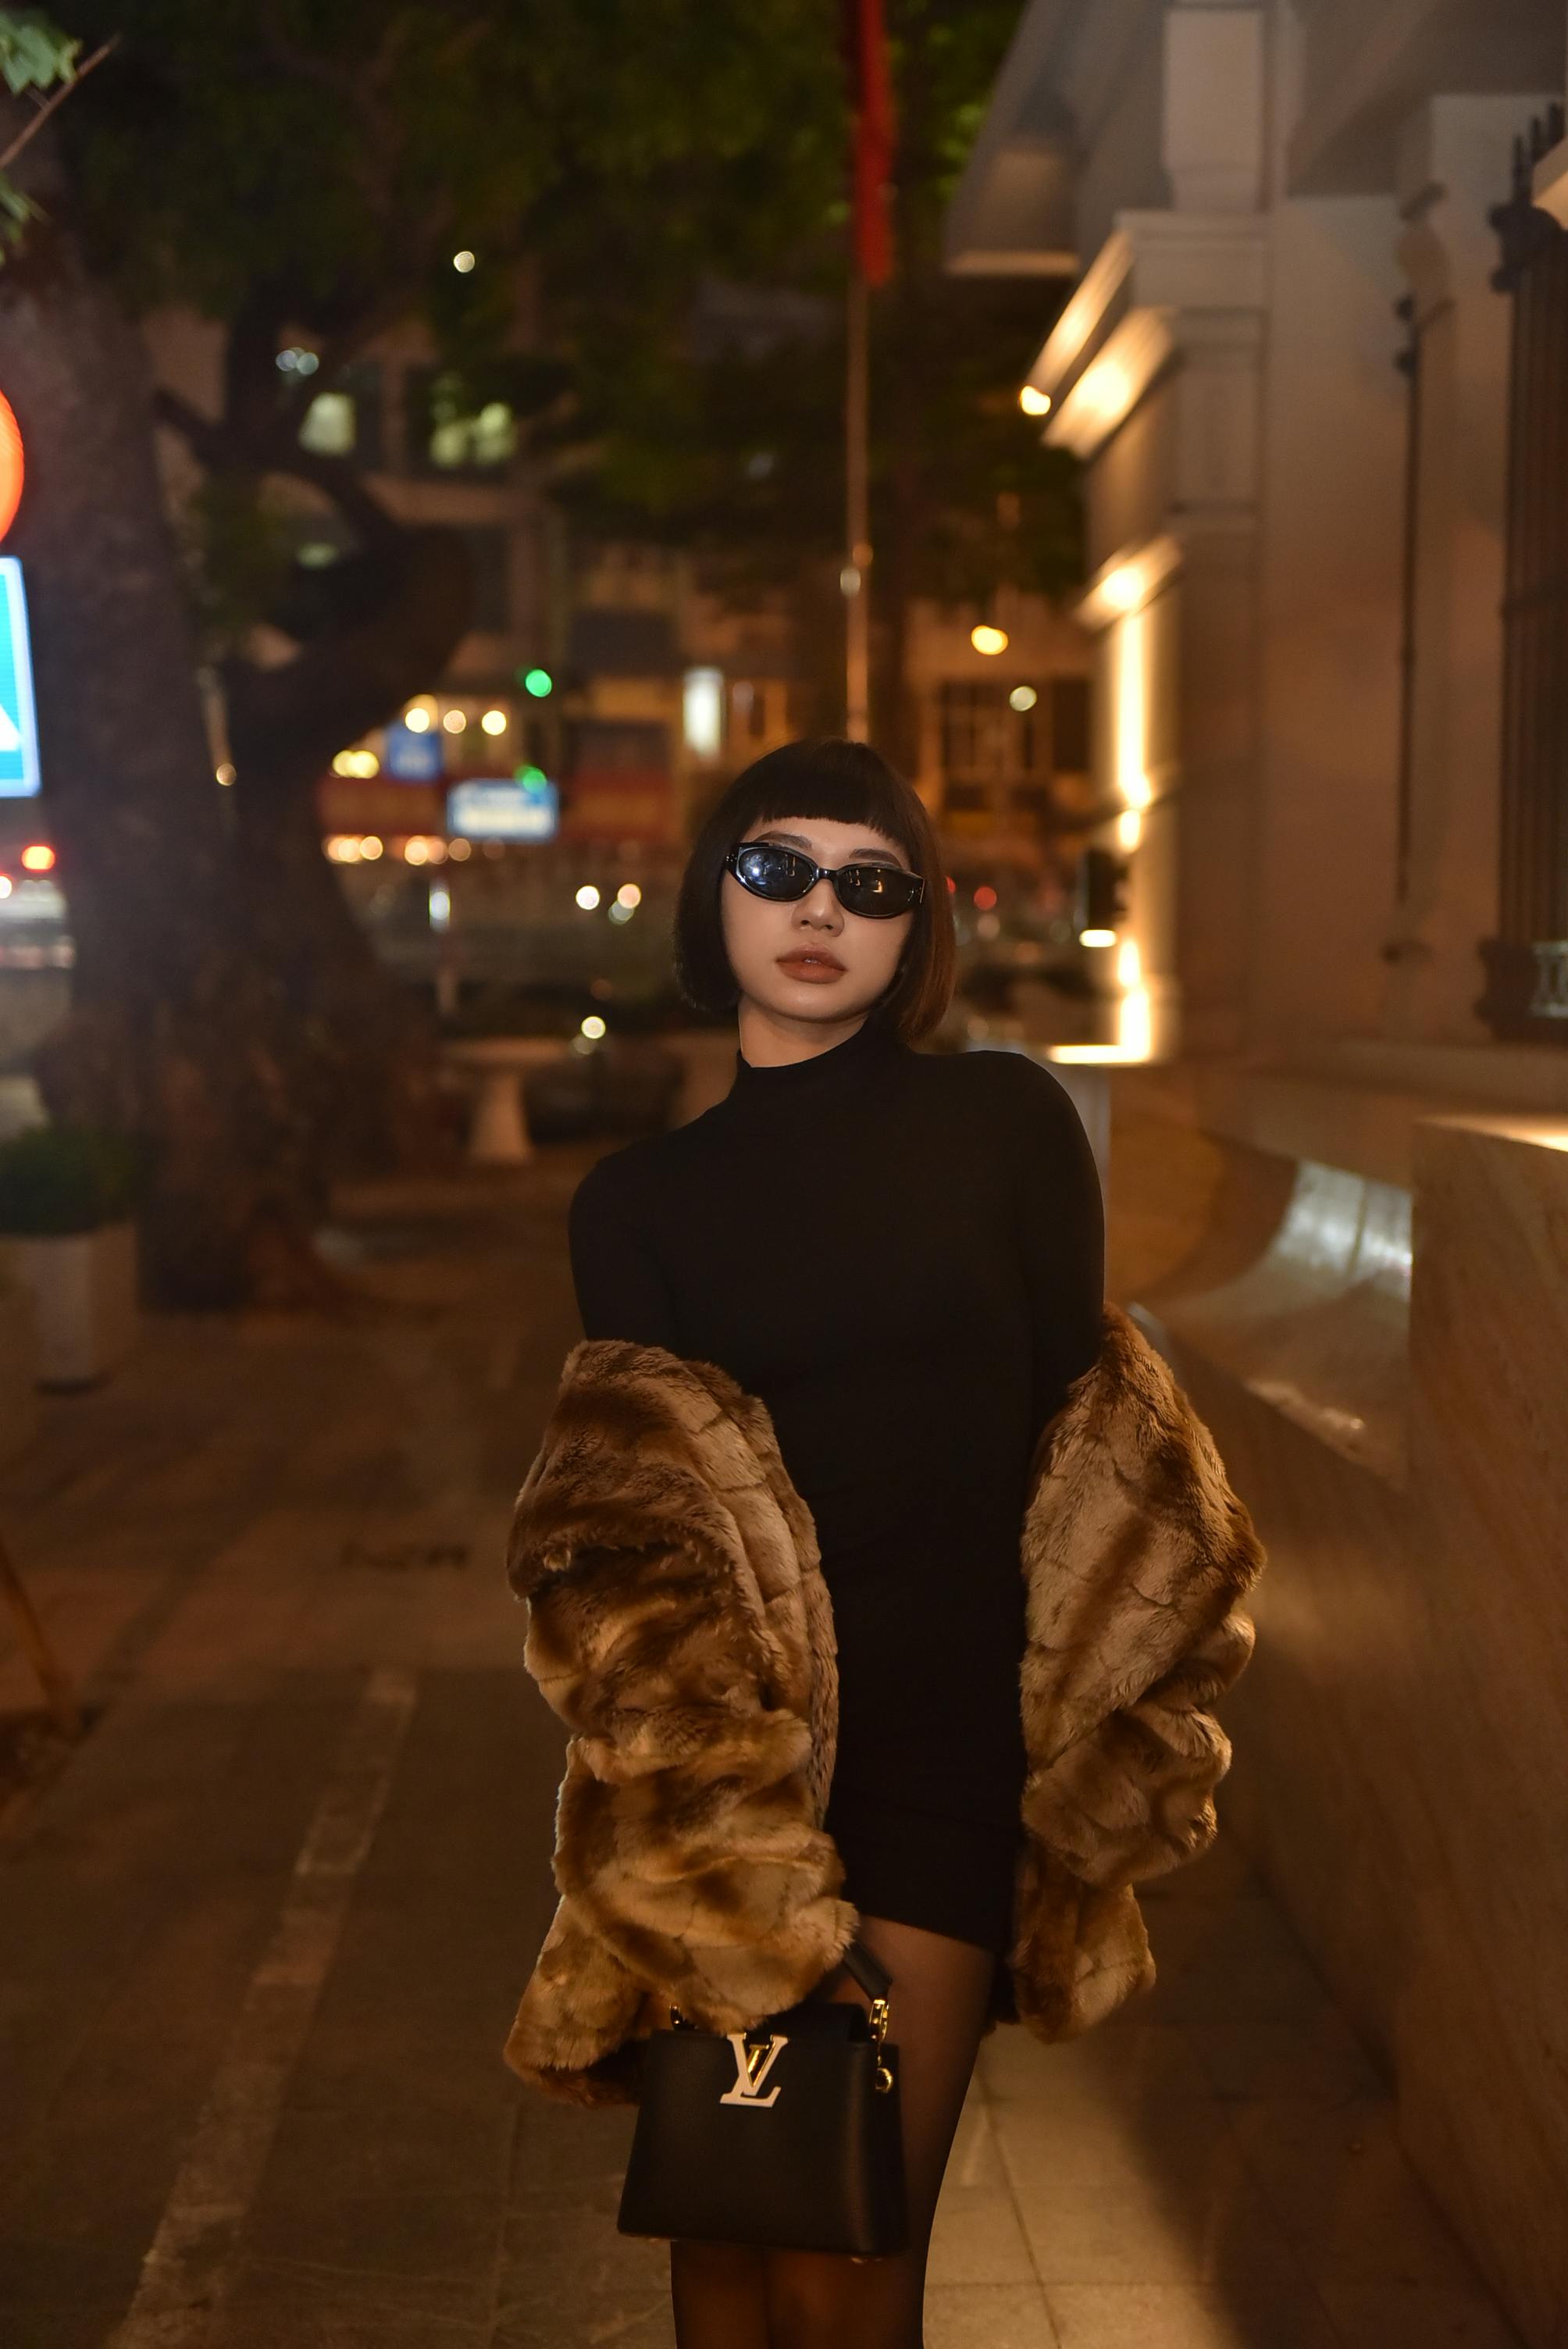
woman, fashion, black, fur, knee, sunglasses, bag, fur clothing, natural material, goggles, winter, model, animal product, fashion model, little black dress, high heeled shoe, photo shoot, handbag, tights, ankle